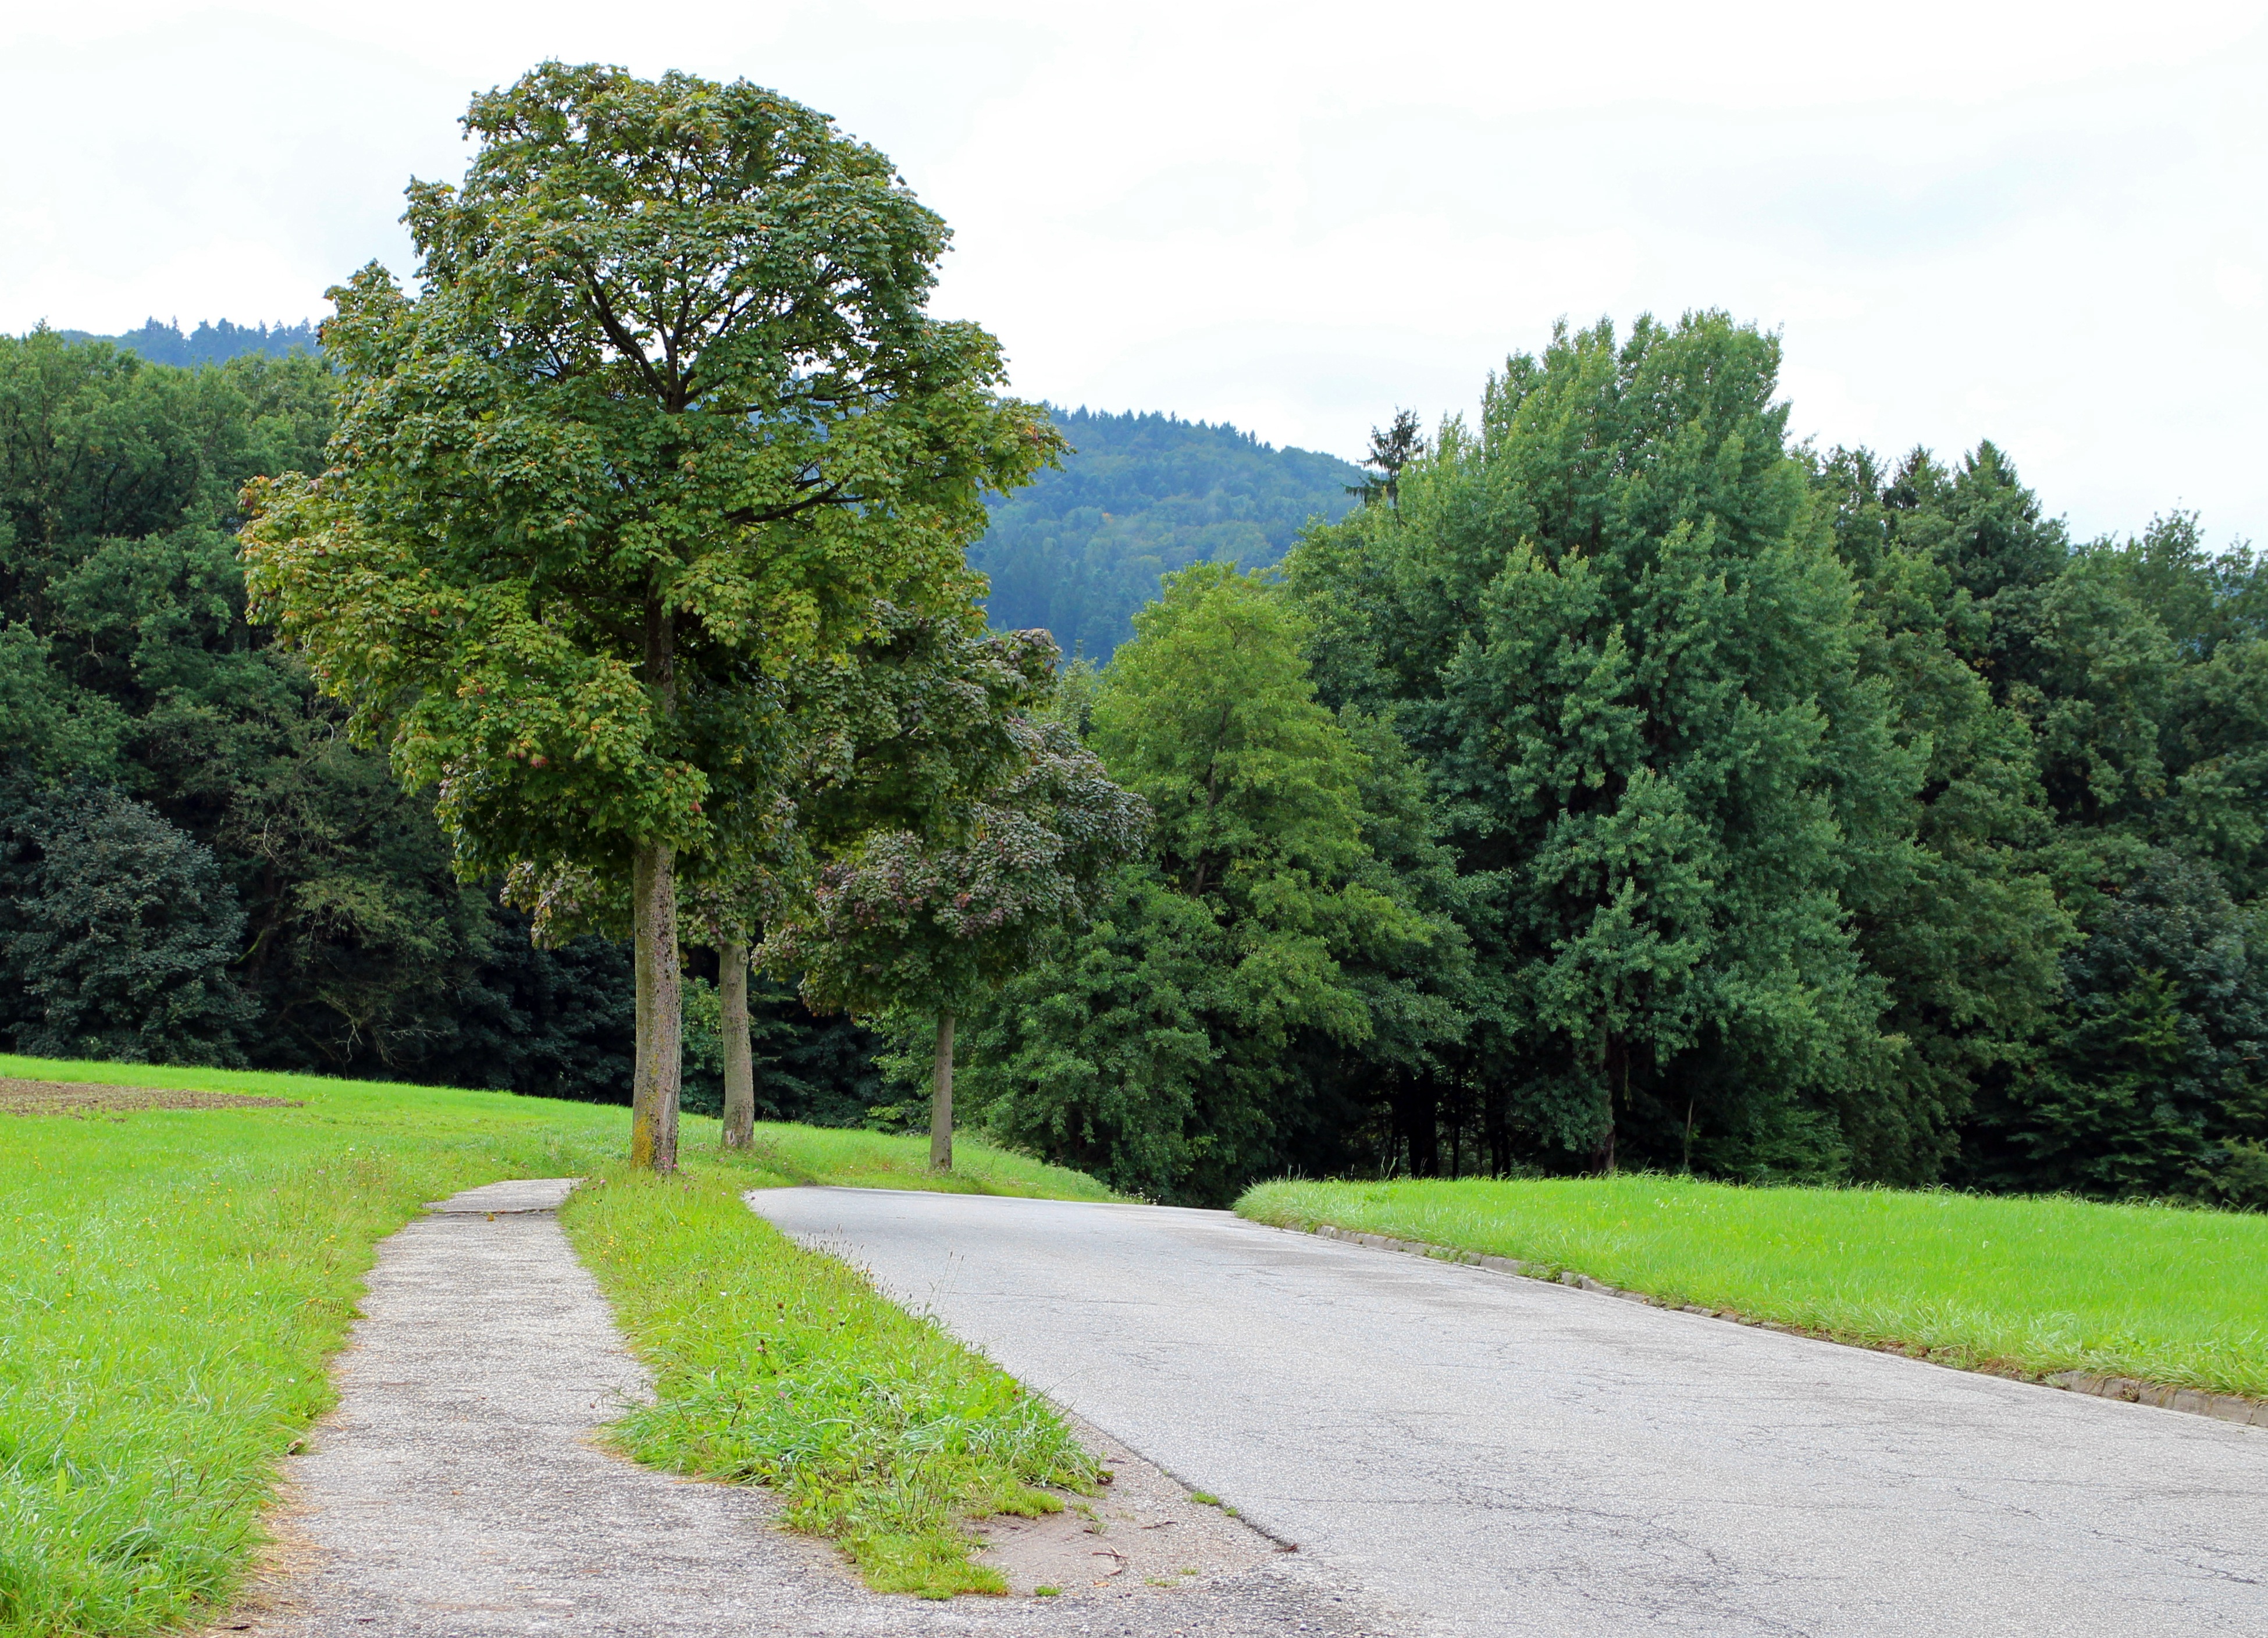
tree, nature, forest, grass, plant, road, lawn, meadow, flower, asphalt, park, garden, trees, avenue, shrub, away, ecosystem, residential area, woody plant